George Hunt (artist)

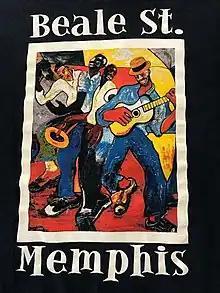
Beale St. Memphis t-shirt. Art by George Hunt.

In 1993, Hunt painted a piece titled "I Am A Man" as a tribute to the 1968 sanitation worker’s strike in Memphis, TN. A print of that painting now hangs in the National Museum of Civil Rights.